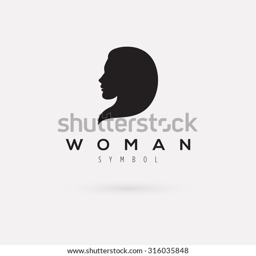
vector graphic illustration of a woman silhouette with sample text